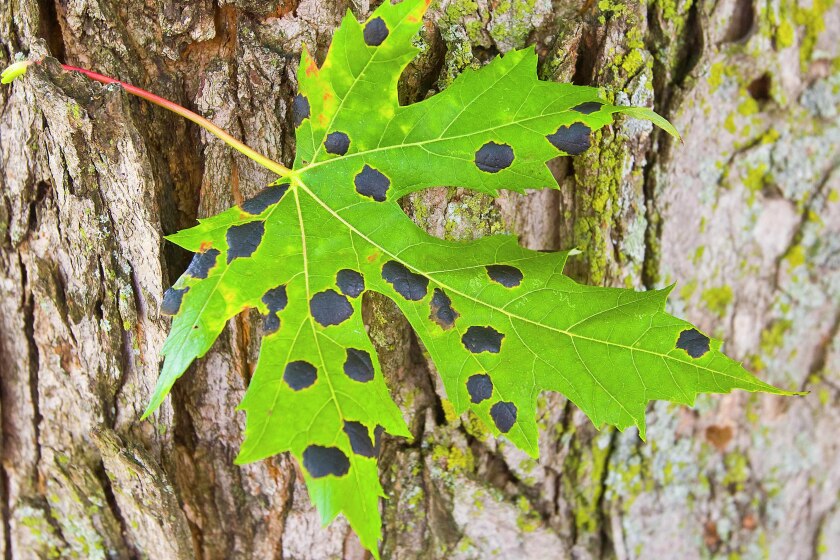
Plant: Maple
Disease: maple tar spot